Takuma Aoki

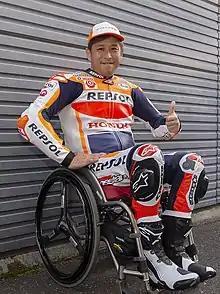
Aoki in 2019

is a Japanese former road racer of motorcycles at Grand Prix level. He began his Grand Prix career in 1993. From to , Aoki competed in the World Superbike Championship, winning one race in that series. In 1996, he won All Japan Championship Superbike class champion. He returned to Grand Prix racing with Honda in 1997, enjoying his best season when he finished fifth in the 500cc world championship. A spinal injury in a 1998 motorcycle crash left him paralyzed below the waist. Aoki has continued to work with Honda, helping them develop cars for disabled people. He is the brother of Grand Prix racers, Nobuatsu and Haruchika Aoki.